Freedom Force (2002 video game)

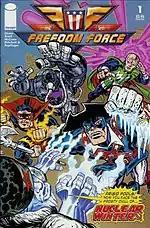
Cover of the first issue

From January to June 2005, the story of the first "Freedom Force" game was retold in a six-issue comic book miniseries published by Image Comics. This series was scripted by Eric Dieter and featured Jack Kirby-influenced artwork by Tom Scioli. Dieter also wrote the series "Bible" and served as community manager for the official website's forum, ""Freedom Fans"".